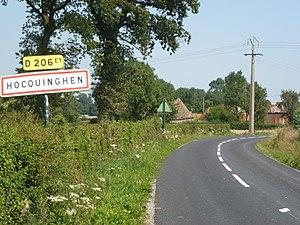
Hocquinghen est une commune française située dans le département du Pas-de-Calais en région Hauts-de-France. Avec 101 habitants, c'est la plus petite commune du parc naturel régional des Caps et Marais d'Opale en nombre d'habitants.